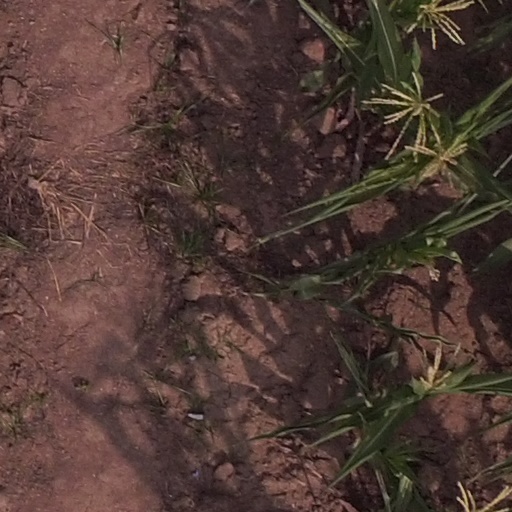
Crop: maize; corn